Lugenda River

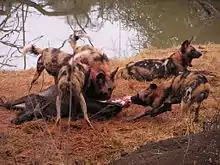
African wild dogs

Niassa Reserve, named after the province where it is situated, covers an area of . It has the endemic Johnston's impala, Niassa wildebeest and Boehm's zebra. The reserve also has wild dogs and 800 to 1000 lions. It has 400 species of birds, out of which four species are globally threatened. Taita falcon, southern banded snake-eagle, African skimmer and Starling's woodpecker are the bird species found, apart from the rare African pitta.